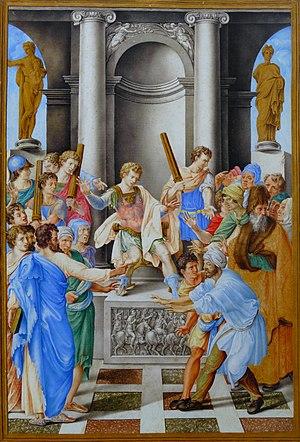
Giorgio Giulio Clovio, né en 1498 et mort le 3 janvier 1578, est un enlumineur et un peintre italien, qui a travaillé en Italie sous la Renaissance. Vasari le décrit comme le plus grand miniaturiste de son temps et ses contemporains le surnomment le « Michel-Ange ou Raphaël de la miniature. »